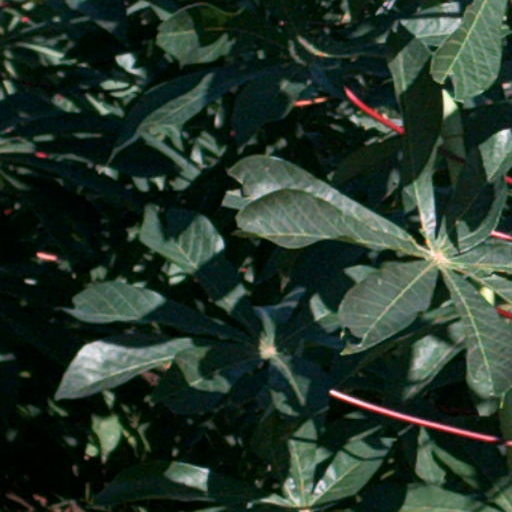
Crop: cassava